History of nudity

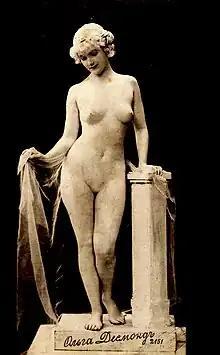
by Olga Desmond (an undated postcard, probably around 1908 when she appeared in St. Petersburg)

During the Early Dynastic Period, (3150–2686 BCE), and the Old Kingdom, (2686–2180 BCE) the majority of men and women wore similar attire. Skirts called "shendyt"—which evolved from loincloths and resembled kilts—were customary apparel. Women of the upper classes commonly wore a, a dress of loose draped or translucent linen which came to just above or below the breasts. Female servants and entertainers at banquets were partly clothed or naked. Children might go without clothing until puberty, at about age 12. The status of upper class children was shown by wearing jewelry, not clothing. Being born naked, humans were also nude in the afterlife (although in new bodies at the prime of life).